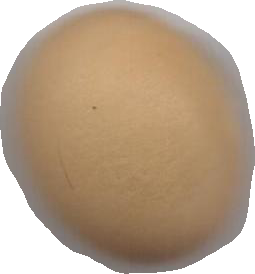
Variety: Grobogan